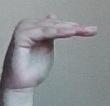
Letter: khaa